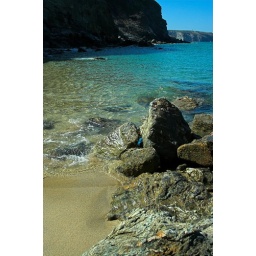
Beautiful blue sea and sky in Cornwall